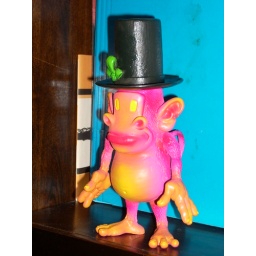
pink monkey 2 painted by DEDO